Paulding Farnham

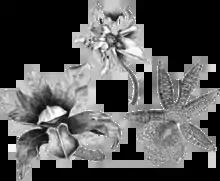
Orchid brooches exhibited at 1889 Paris Exposition, clockwise from top: Odontoglossum sp., "Angraecum eburneum" and "Cattleya bicolor".

The Exposition Universelle was held in Paris from May 6 to October 31, 1889, and coincided with the 100th anniversary of the storming of the Bastille during the French Revolution. Farnham created approximately 24 life-size orchids composed of enamel, silver and green gold that were accented with pearls and gemstones. The flowers were created by molding unannealed silver into the exact shape of the flower in life and coating the form in specially blended and prepared shades of enamel. The enamel designs were adapted from Charles Moore’s Orientalist Saracenic silverware patterns. Farnham's collection received a gold medal in the jewelry division at the Exposition. In the report of the United States Commission to the Exposition, the orchid brooches were called "one of the most striking features of the entire Exposition." The "Paris Herald" praised the collection for its "boldness and originality of design" and the "Jeweler's Circular" complemented Farnham "to whose genius the [United States] is indebted." Other jewelry pieces had design patterns that were reminiscent of basket-weaving patterns utilized by various Native American tribes, including the Sioux, Navaho and Inuit cultures. After the Exposition in 1890, Farnham designed more varieties of the orchid brooches for the private market that were sold at the New York store.